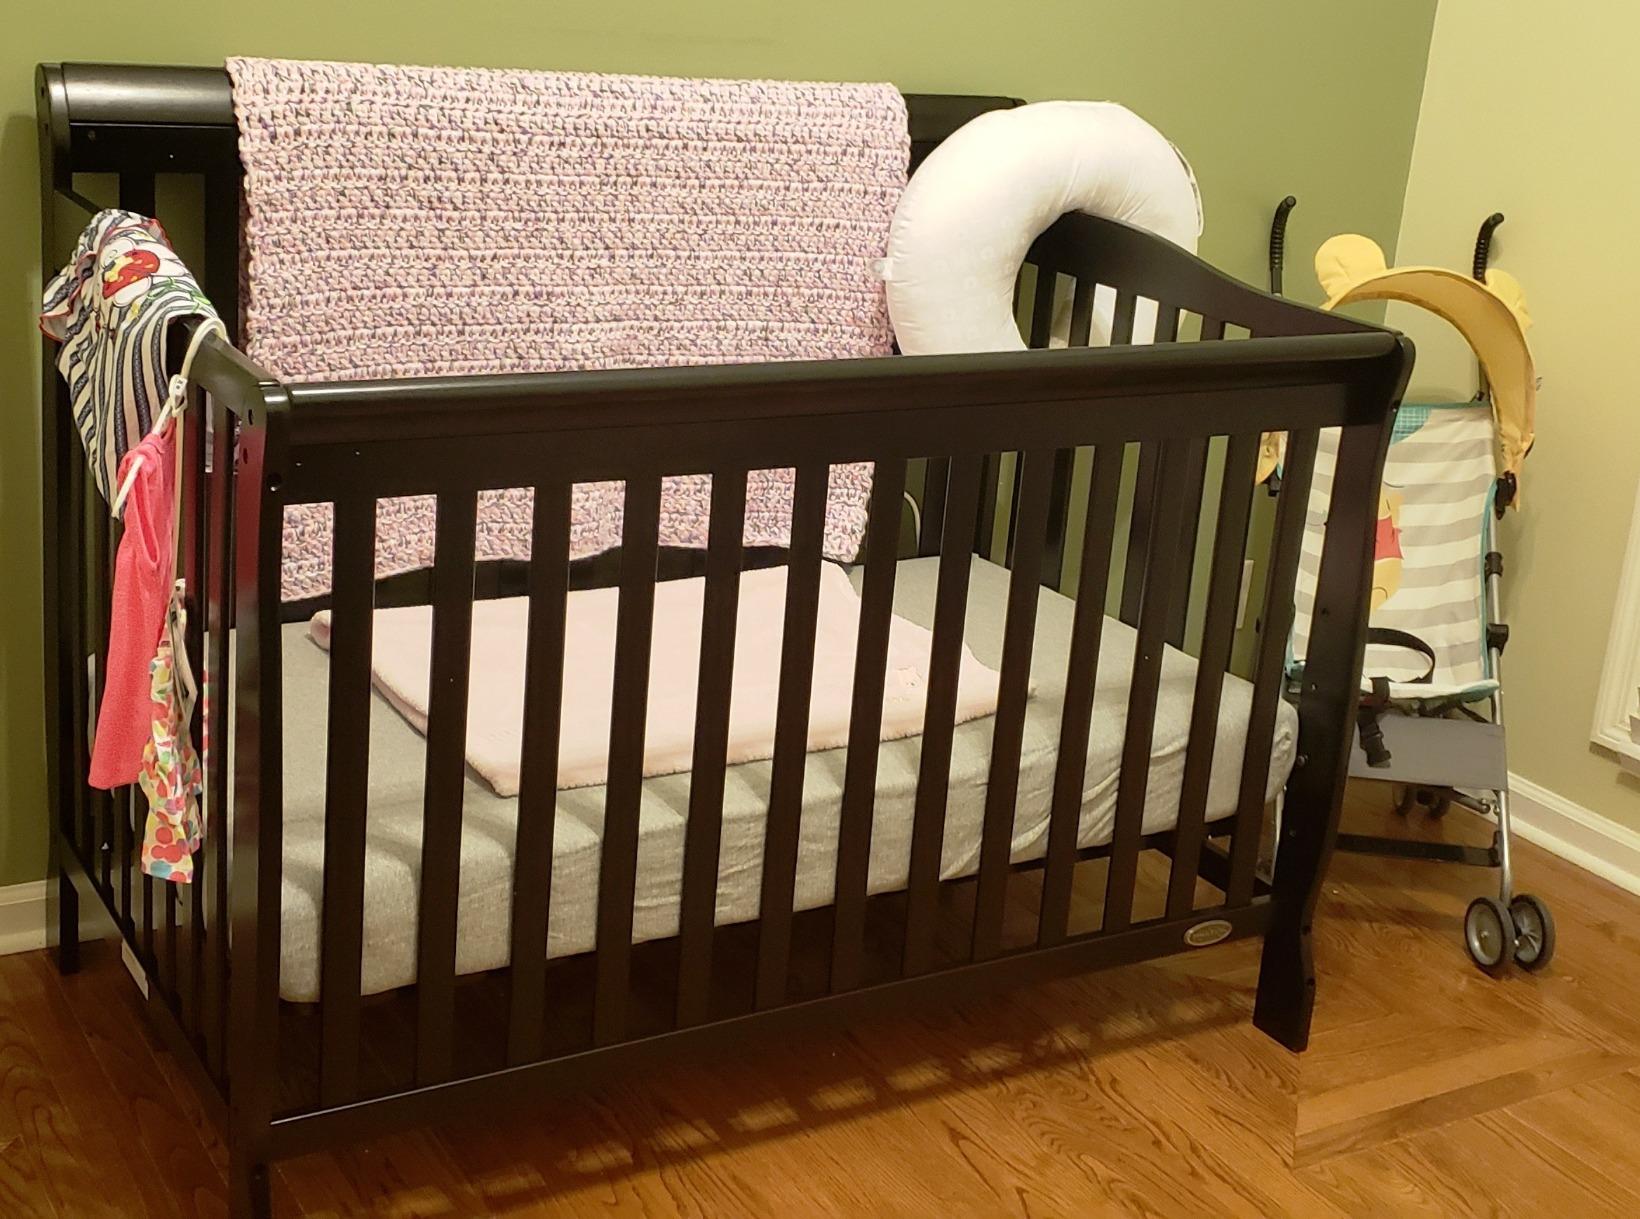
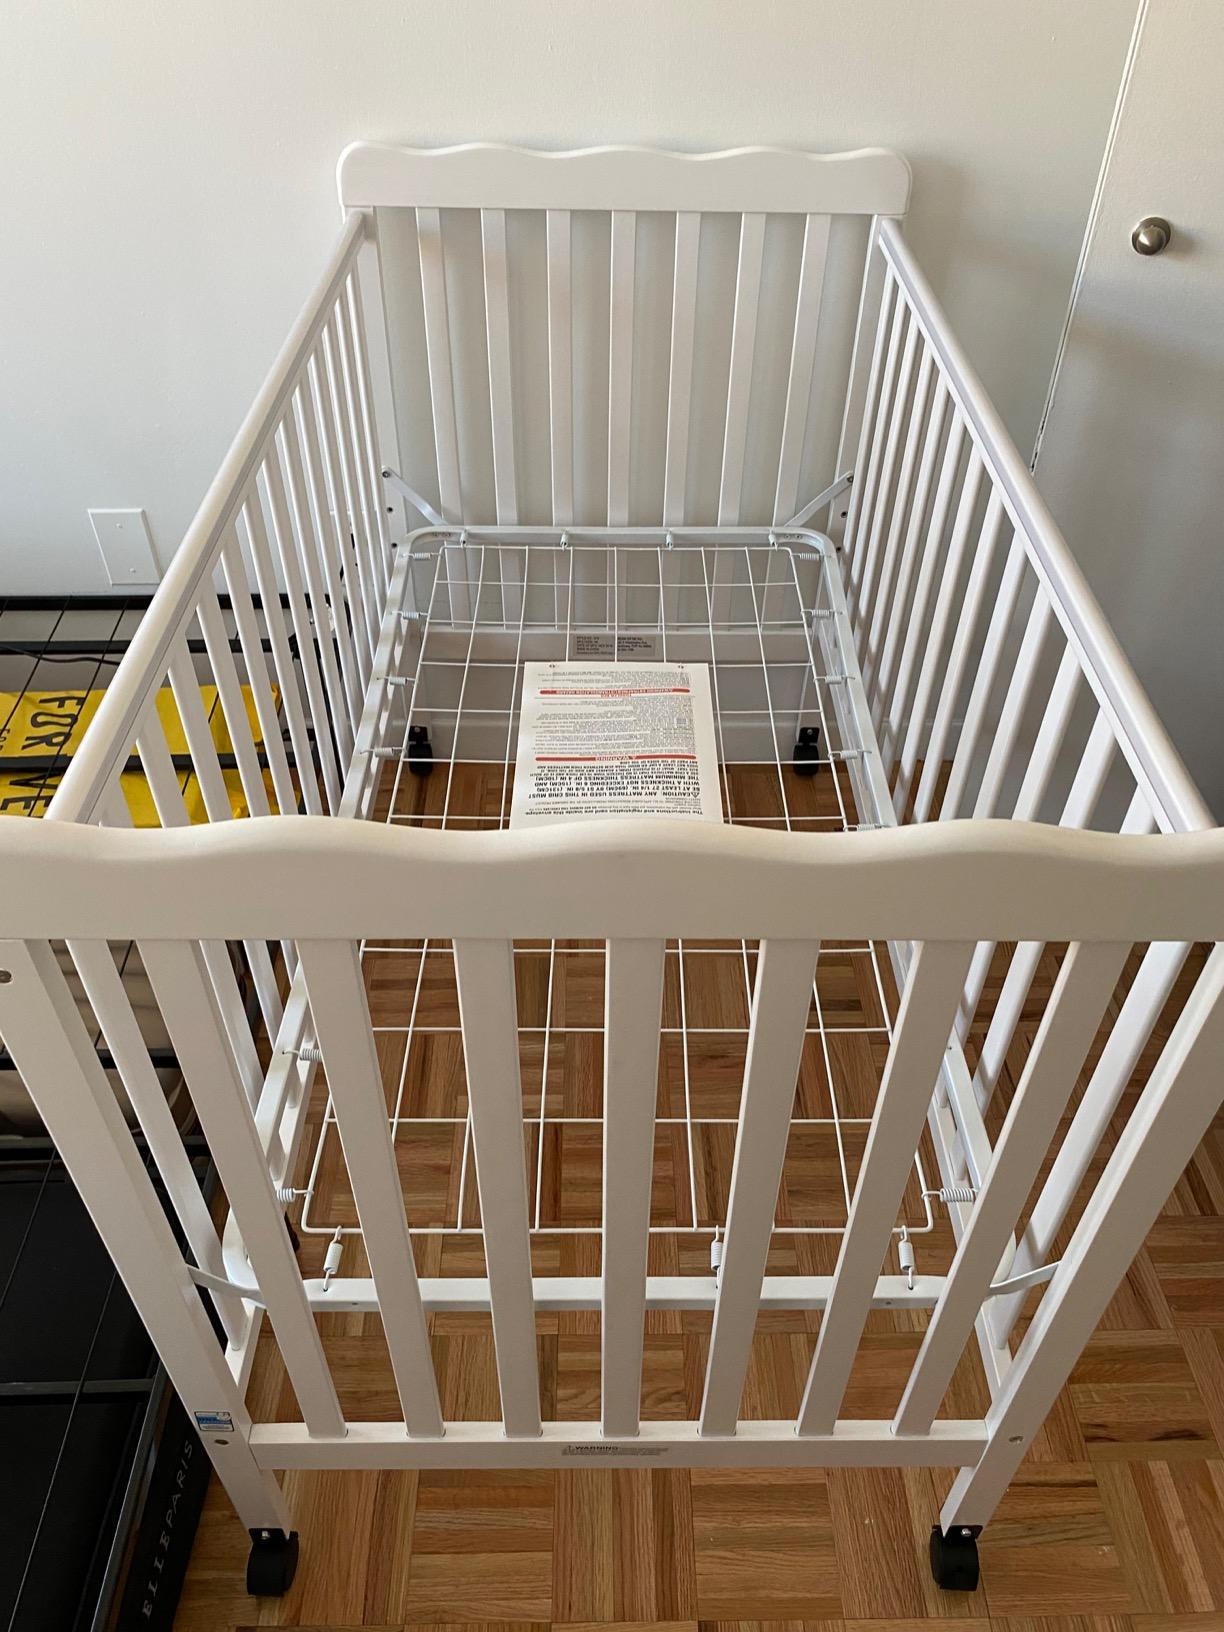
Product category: products_crib
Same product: no